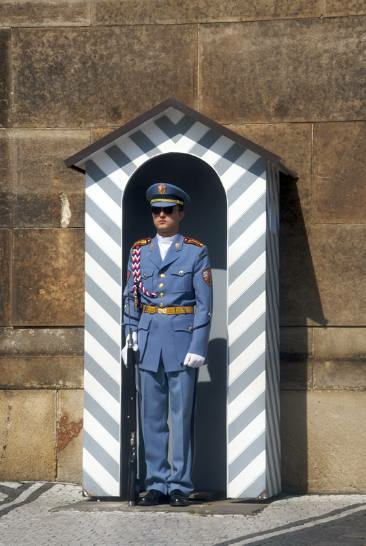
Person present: Yes